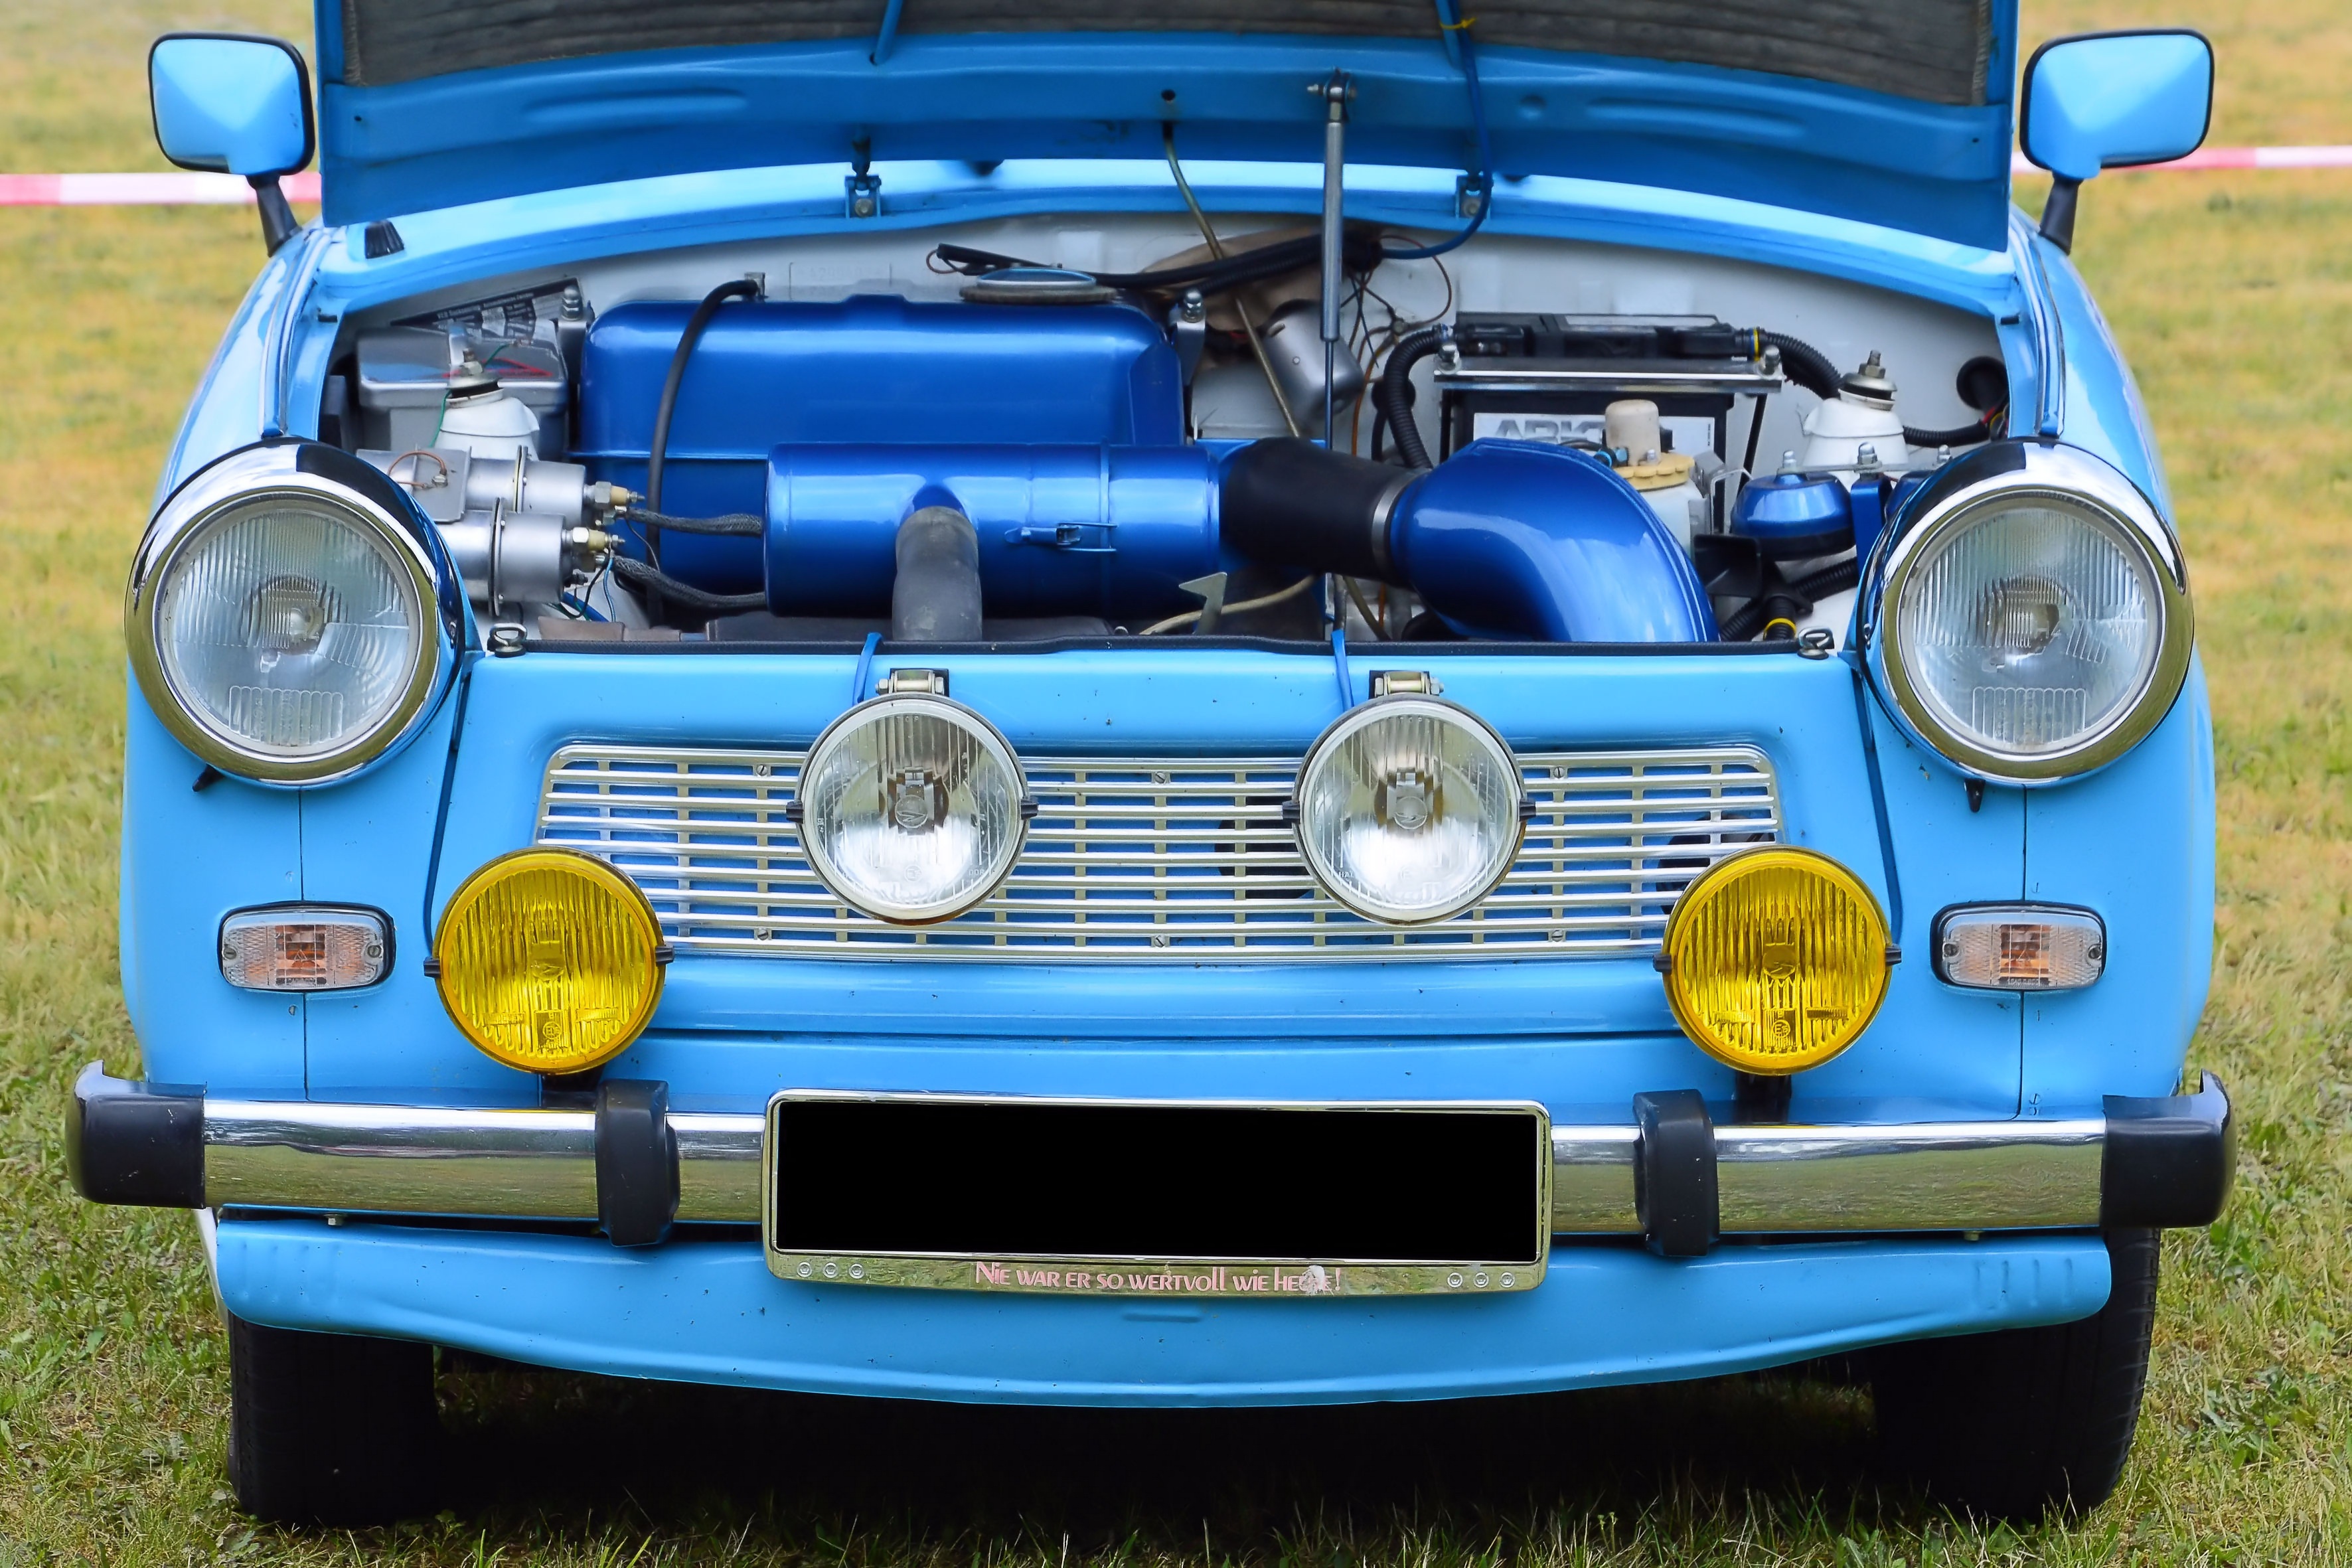
car, old, vehicle, auto, spotlight, sports car, race car, sedan, convertible, historically, ddr, antique car, city car, east germany, eastern mobile, land vehicle, trabant 601, fog lights, automobile make, automotive exterior, compact car, family car, subcompact car